Yusuke Mori

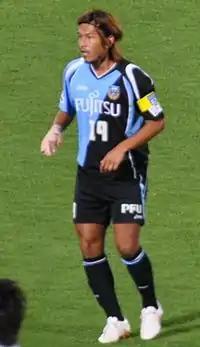

is a Japanese former professional footballer who played as a defender.